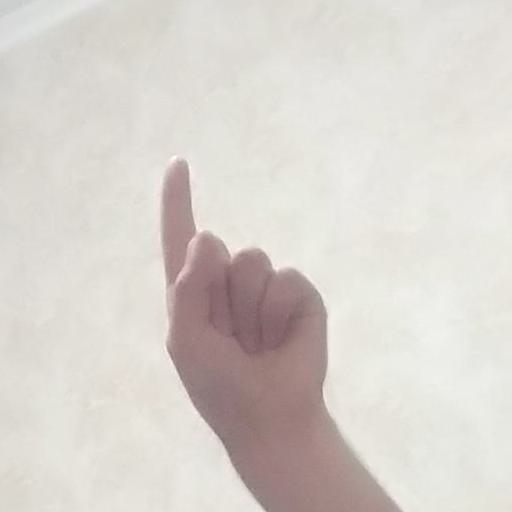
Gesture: one